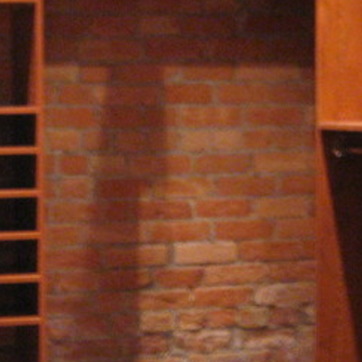
Material: brick